Portland Mills Covered Bridge

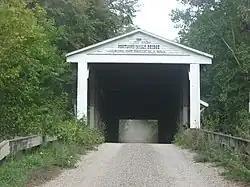
Portland Mills Covered Bridge

The Portland Mills Covered Bridge is the second oldest covered bridge in Parke County, Indiana, being built the same year as the Crooks Covered Bridge. It is a single span Burr Arch Truss covered bridge that was built by Henry Wolf in 1856.